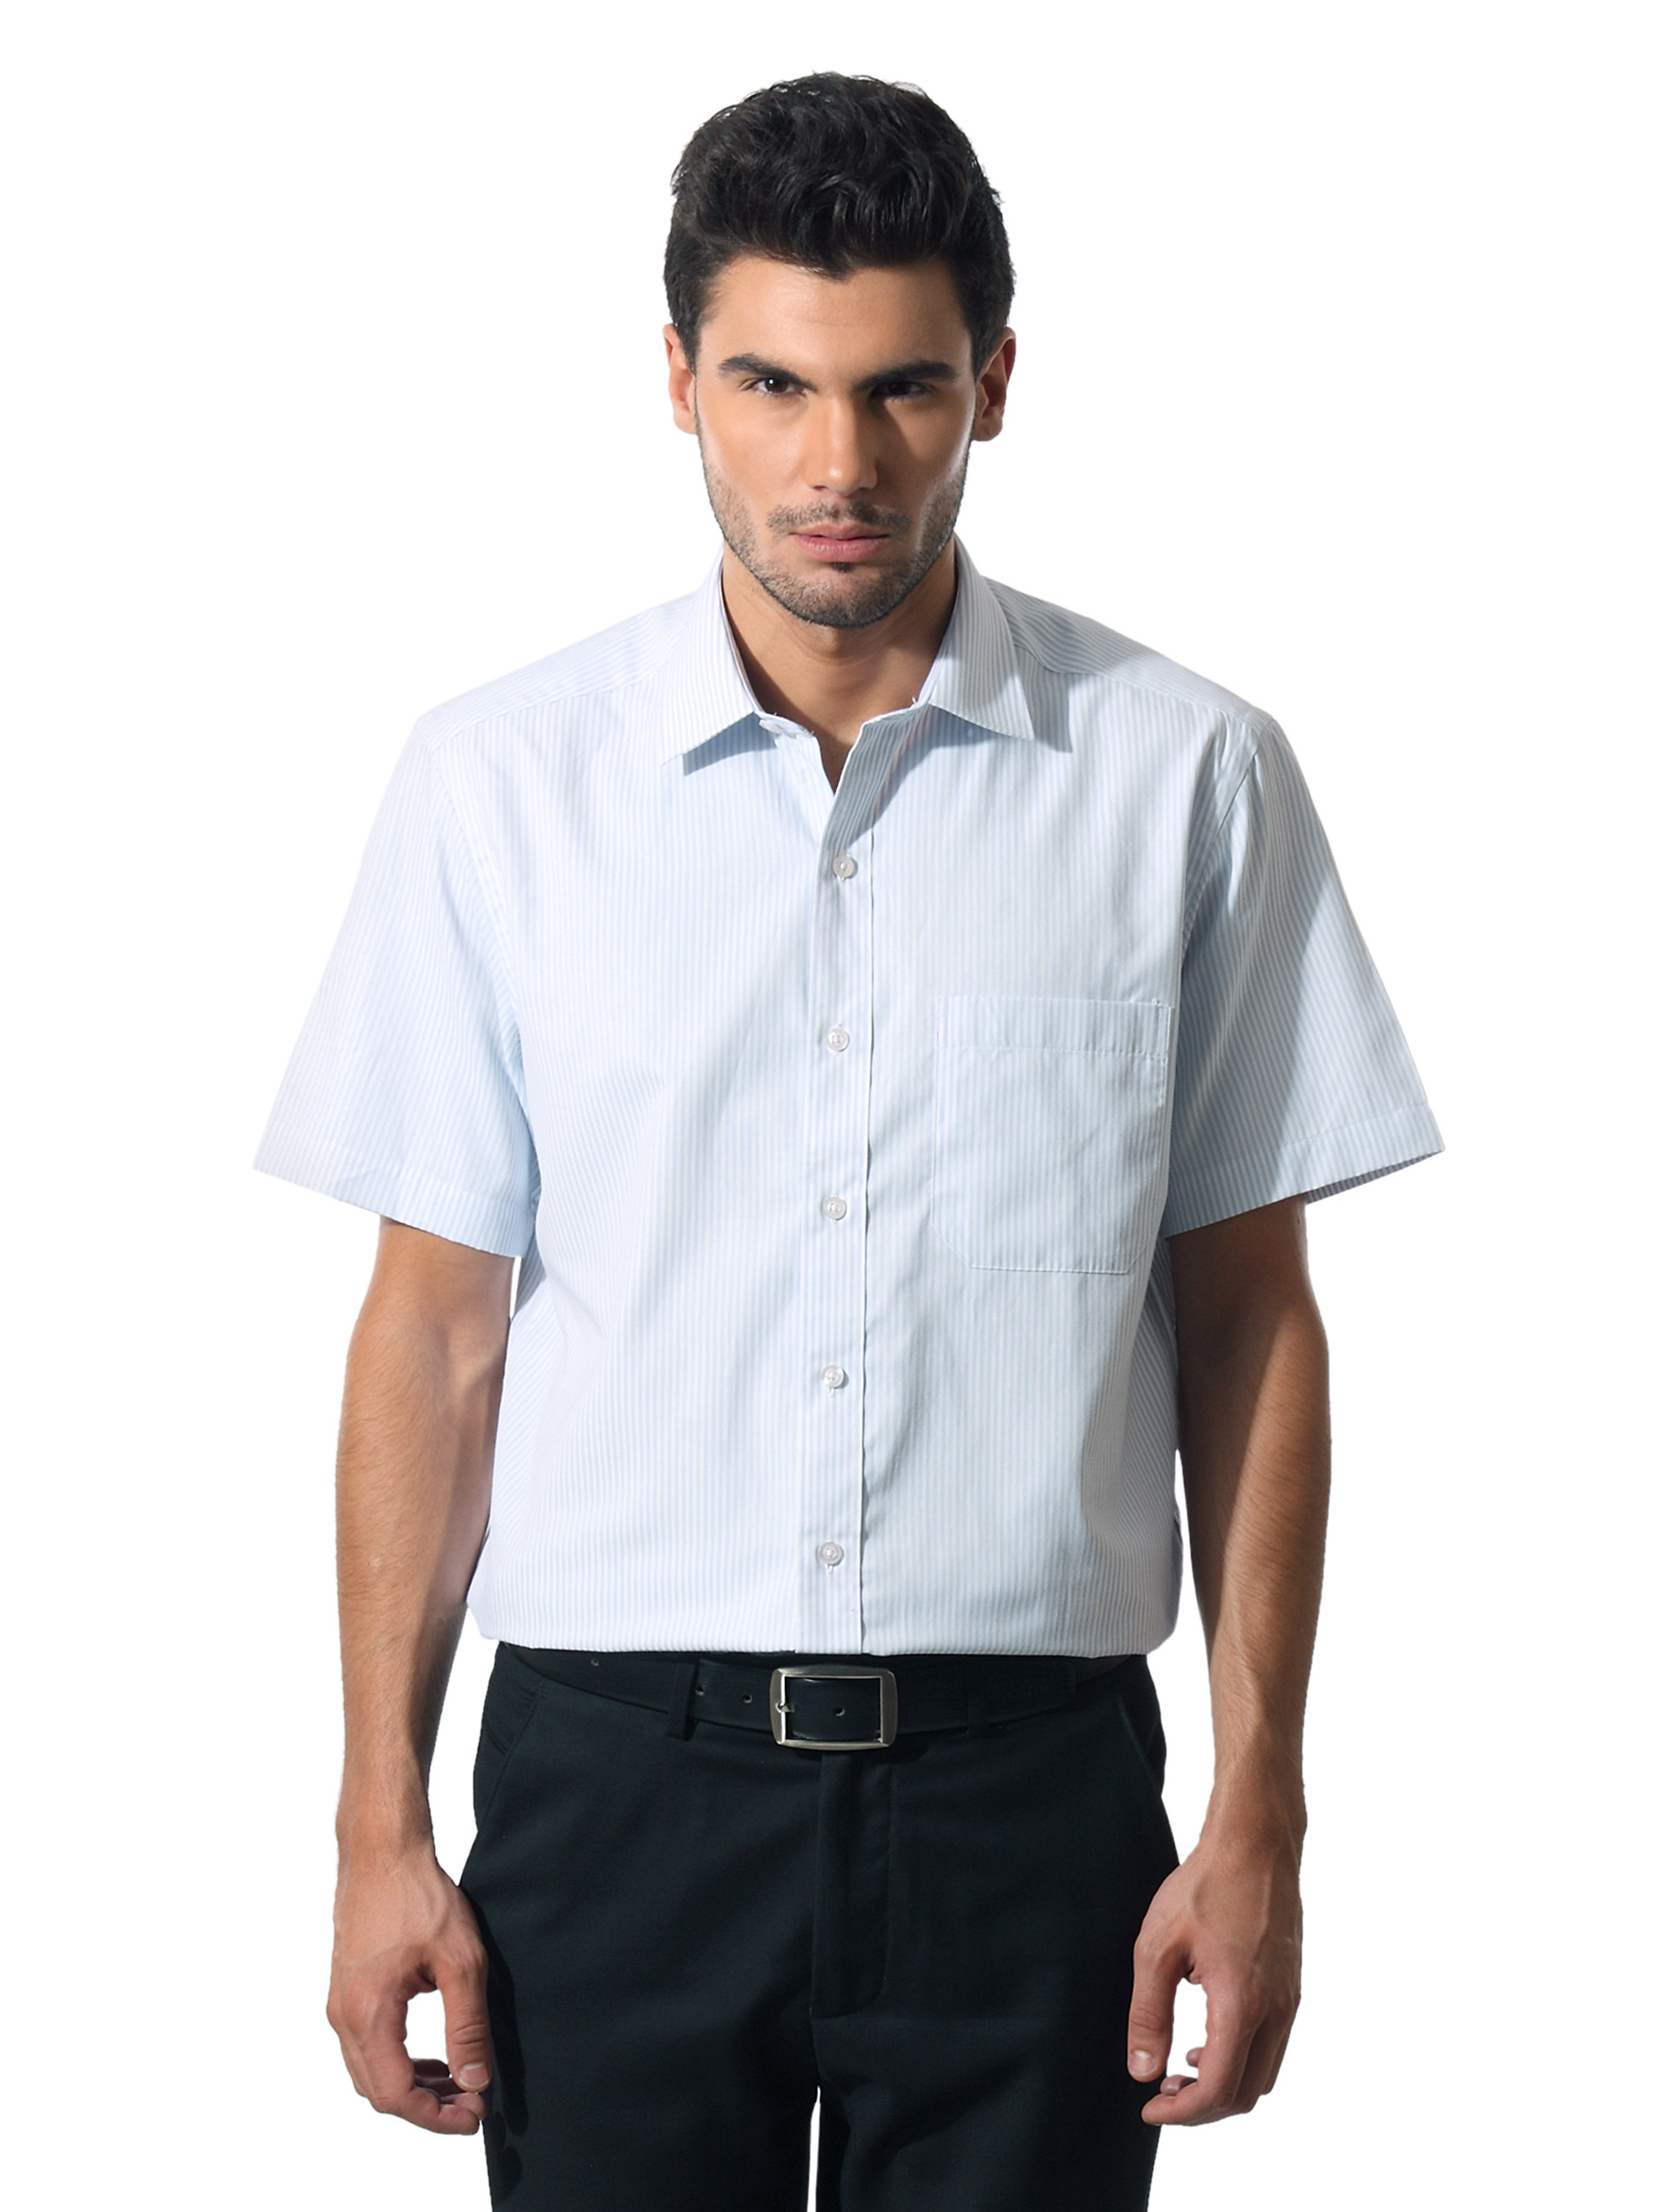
John Players Men Blue Striped Shirt
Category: Apparel / Topwear / Shirts
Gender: Men
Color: Blue
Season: Summer 2012
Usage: Formal